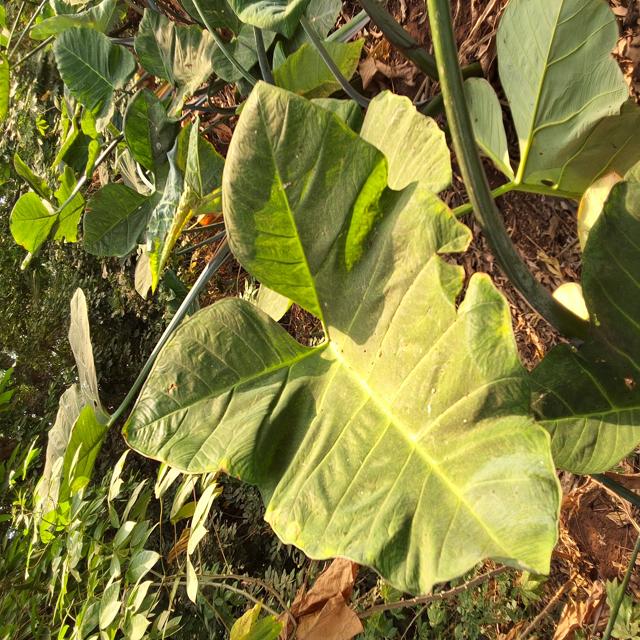
Label: Healthy